Question: Please indicate a possible affordance area of the apple that can be used for eating
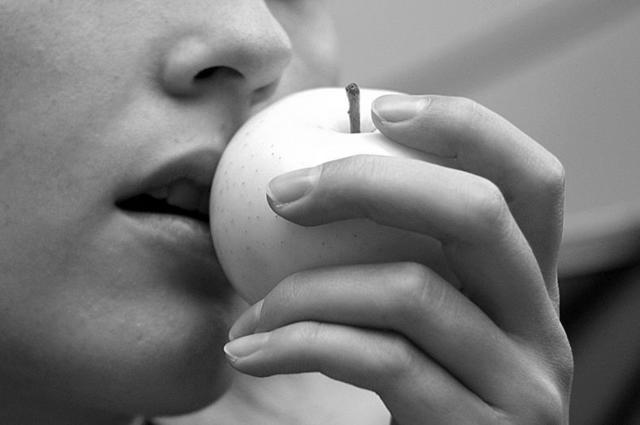
Answer: [210.5, 86.5, 467.5, 326.5]